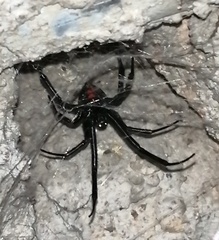
Species: Lactrodectus_hesperus